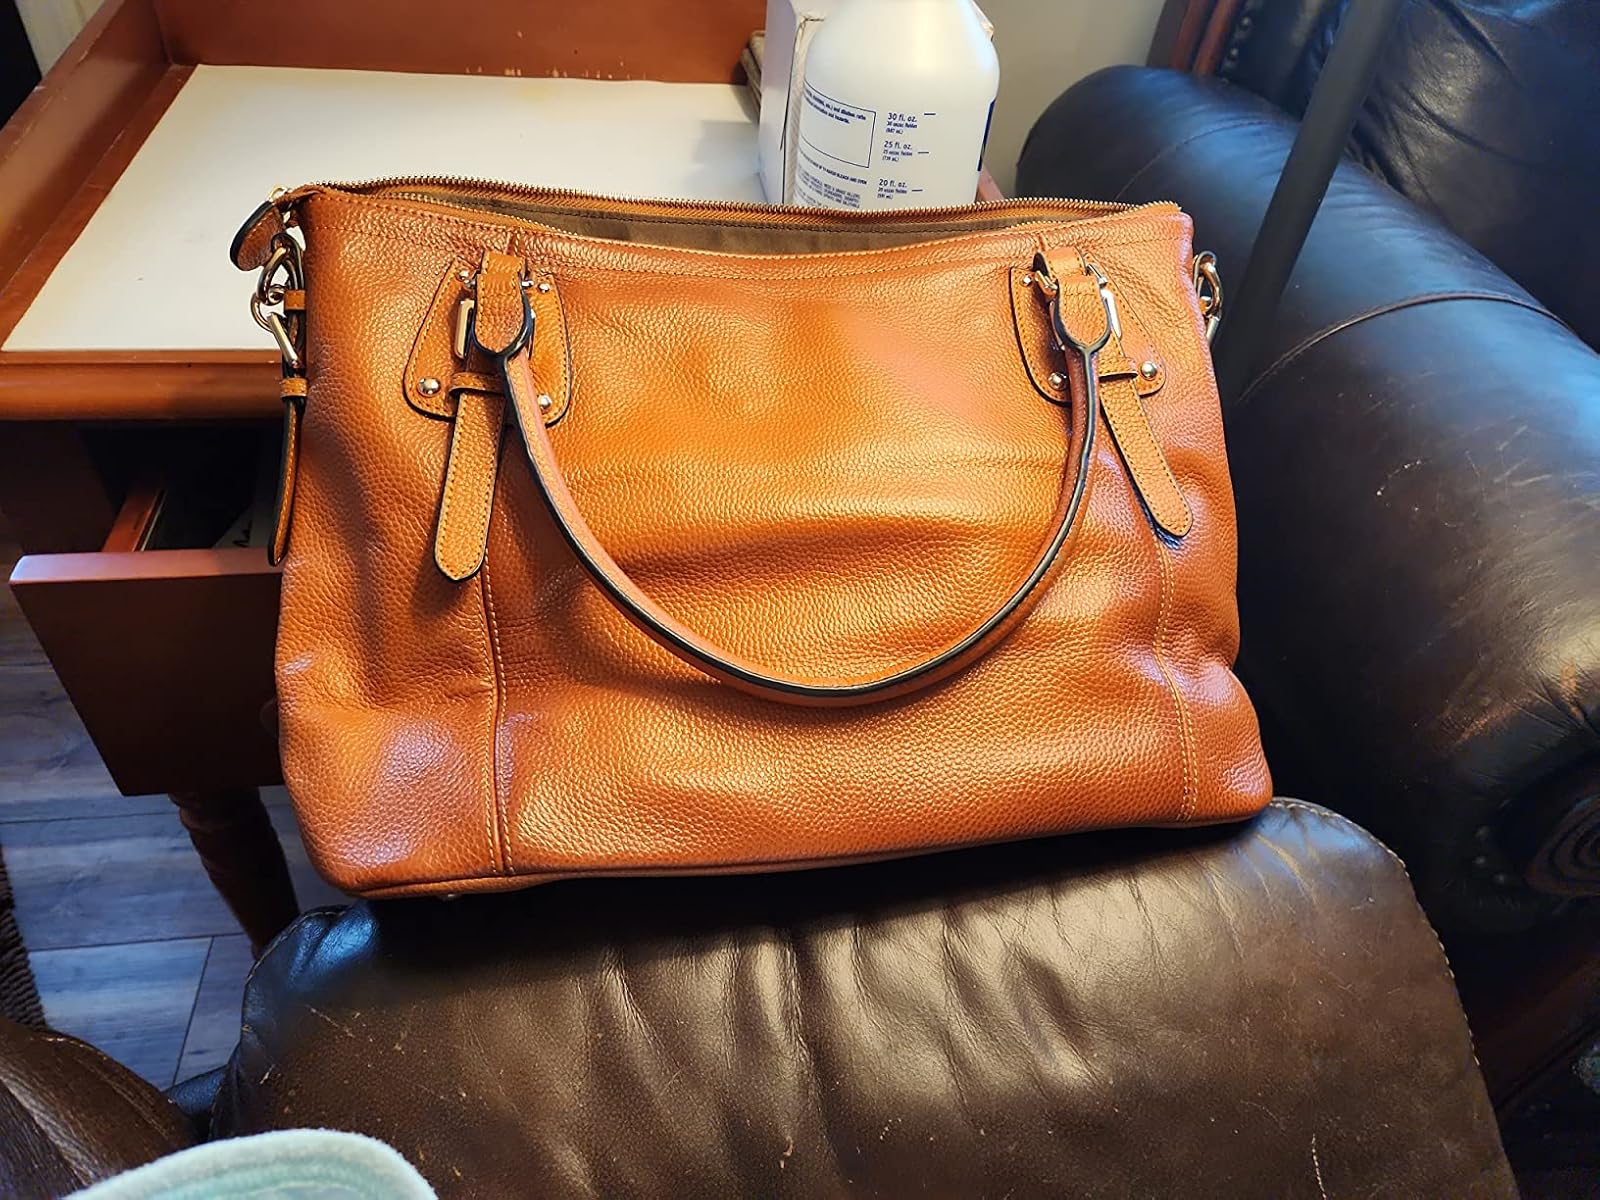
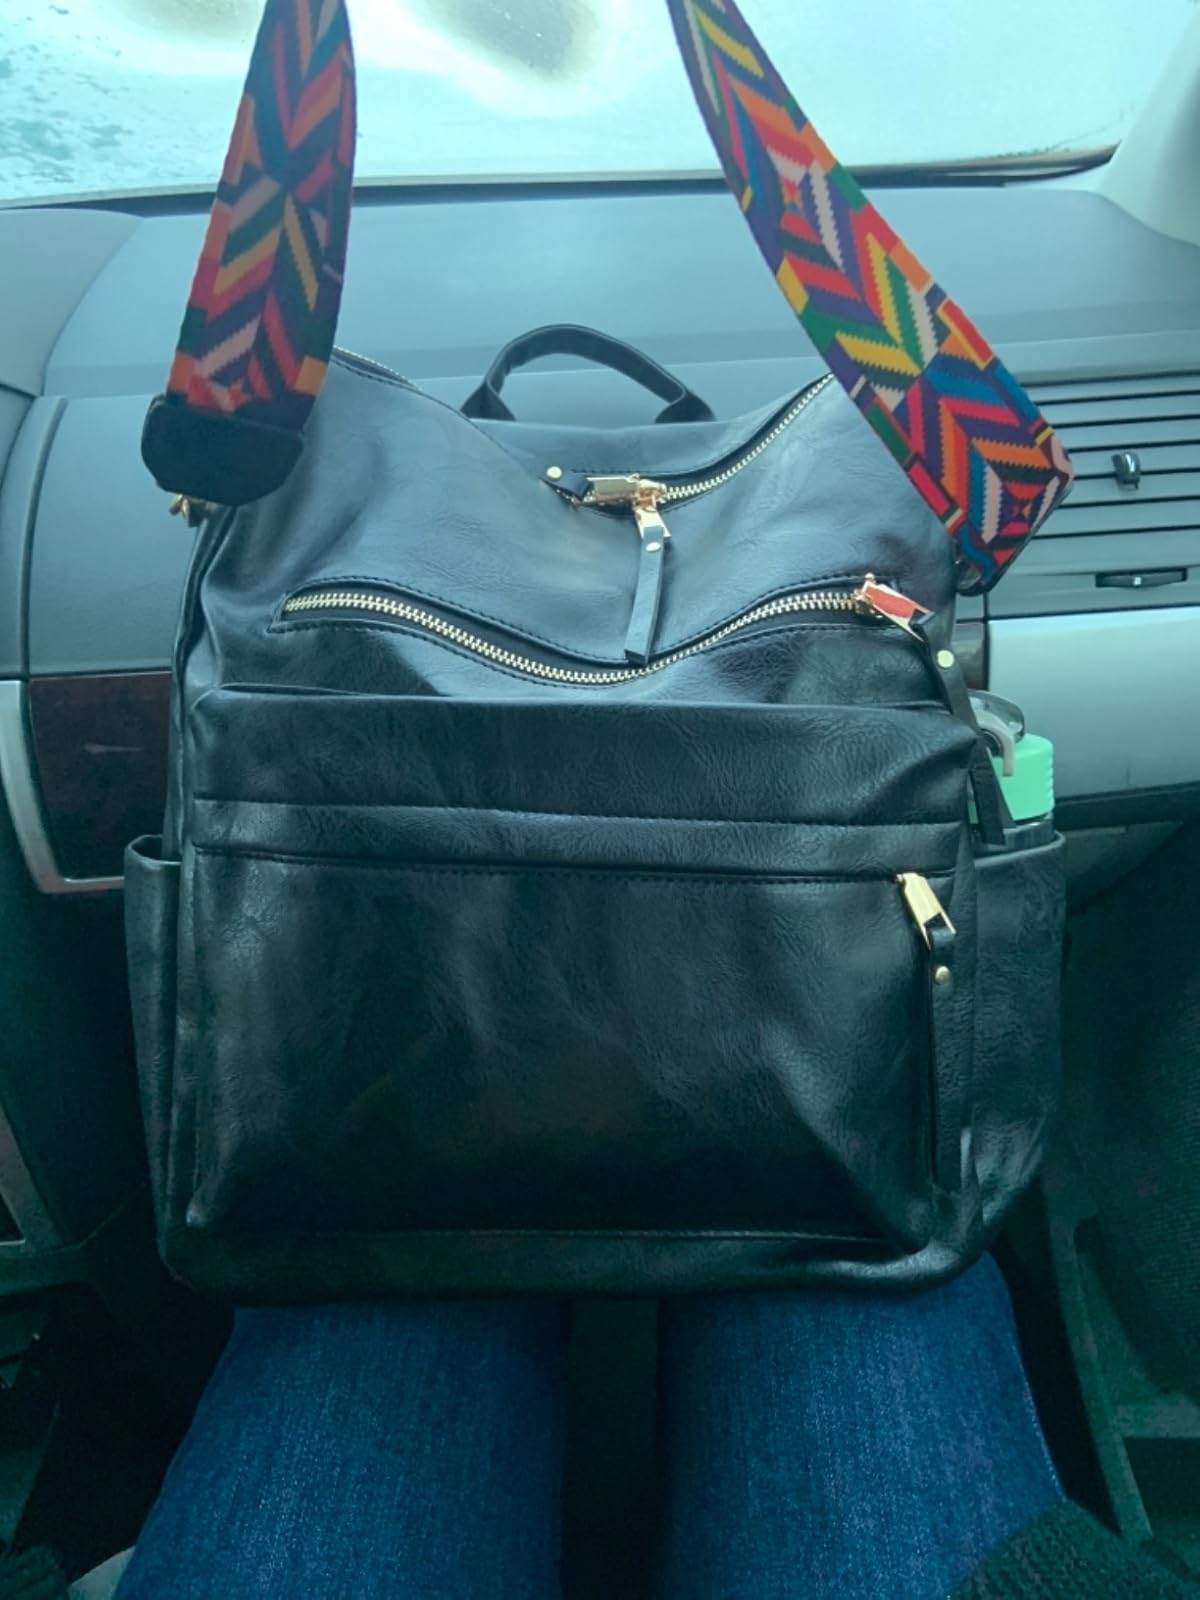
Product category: accessories_handbag
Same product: no